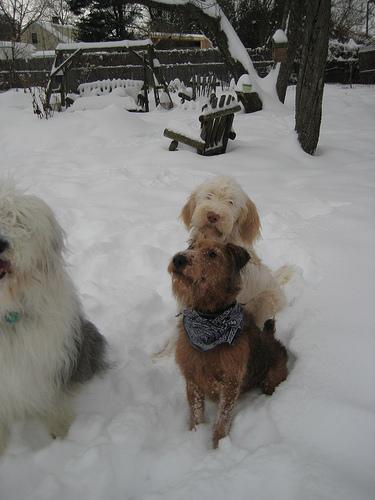
Irish_terrier